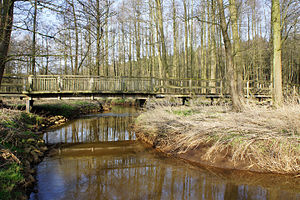
Delme / Højvandsbeskyttelse
Delme er en 46 km lang flod i Niedersachsen sydvest for Bremen.